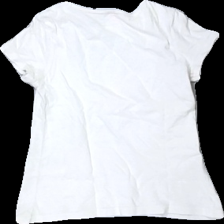
View: back
Type: T-shirt
Category: Children
Brand: Not in the list
Brand text on label: Dopo Dopo
Colors: White, Pink, Yellow, Multicolor
Material: 100% cott
Pattern: Animal print
Cut: Regular, C-collar
Size: 98
Stains: Minor
Damage: stain
Damage location: top center
Price range: <50
Recommended usage: Export
Description: White t-shirt with colorful swan print for kids, from Dopo Dopo, size 98. Poor condition.